Angel (manga)

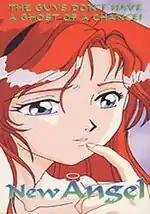

The first OVA, a single episode anime titled "Angel", was released on VHS and LaserDisc on by Pioneer LDC's brand "Humming Bird". It was later re-released by Tairiku Shobo. A DVD of the anime was released in by Happinet Pictures (a division of Namco Bandai) through their Green Bunny label with standard number GBBH-1896.